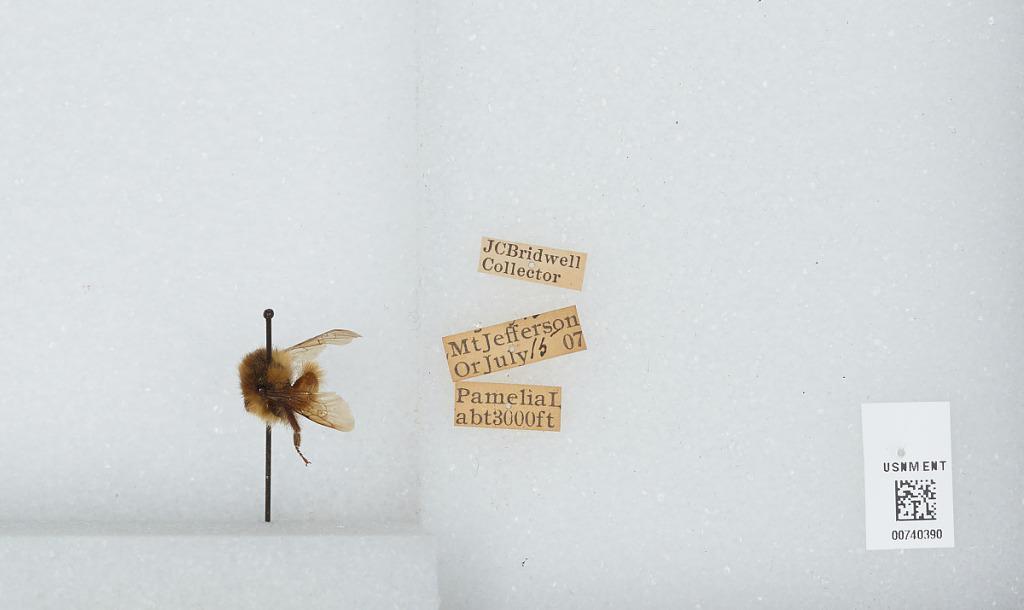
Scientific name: Bombus (Pyrobombus) bifarius Cresson
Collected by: J. Bridwell
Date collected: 1907-7-15
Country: United States
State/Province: Oregon
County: Linn
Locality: Pamelia Lake, Mount Jefferson
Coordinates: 44.6544, -121.845